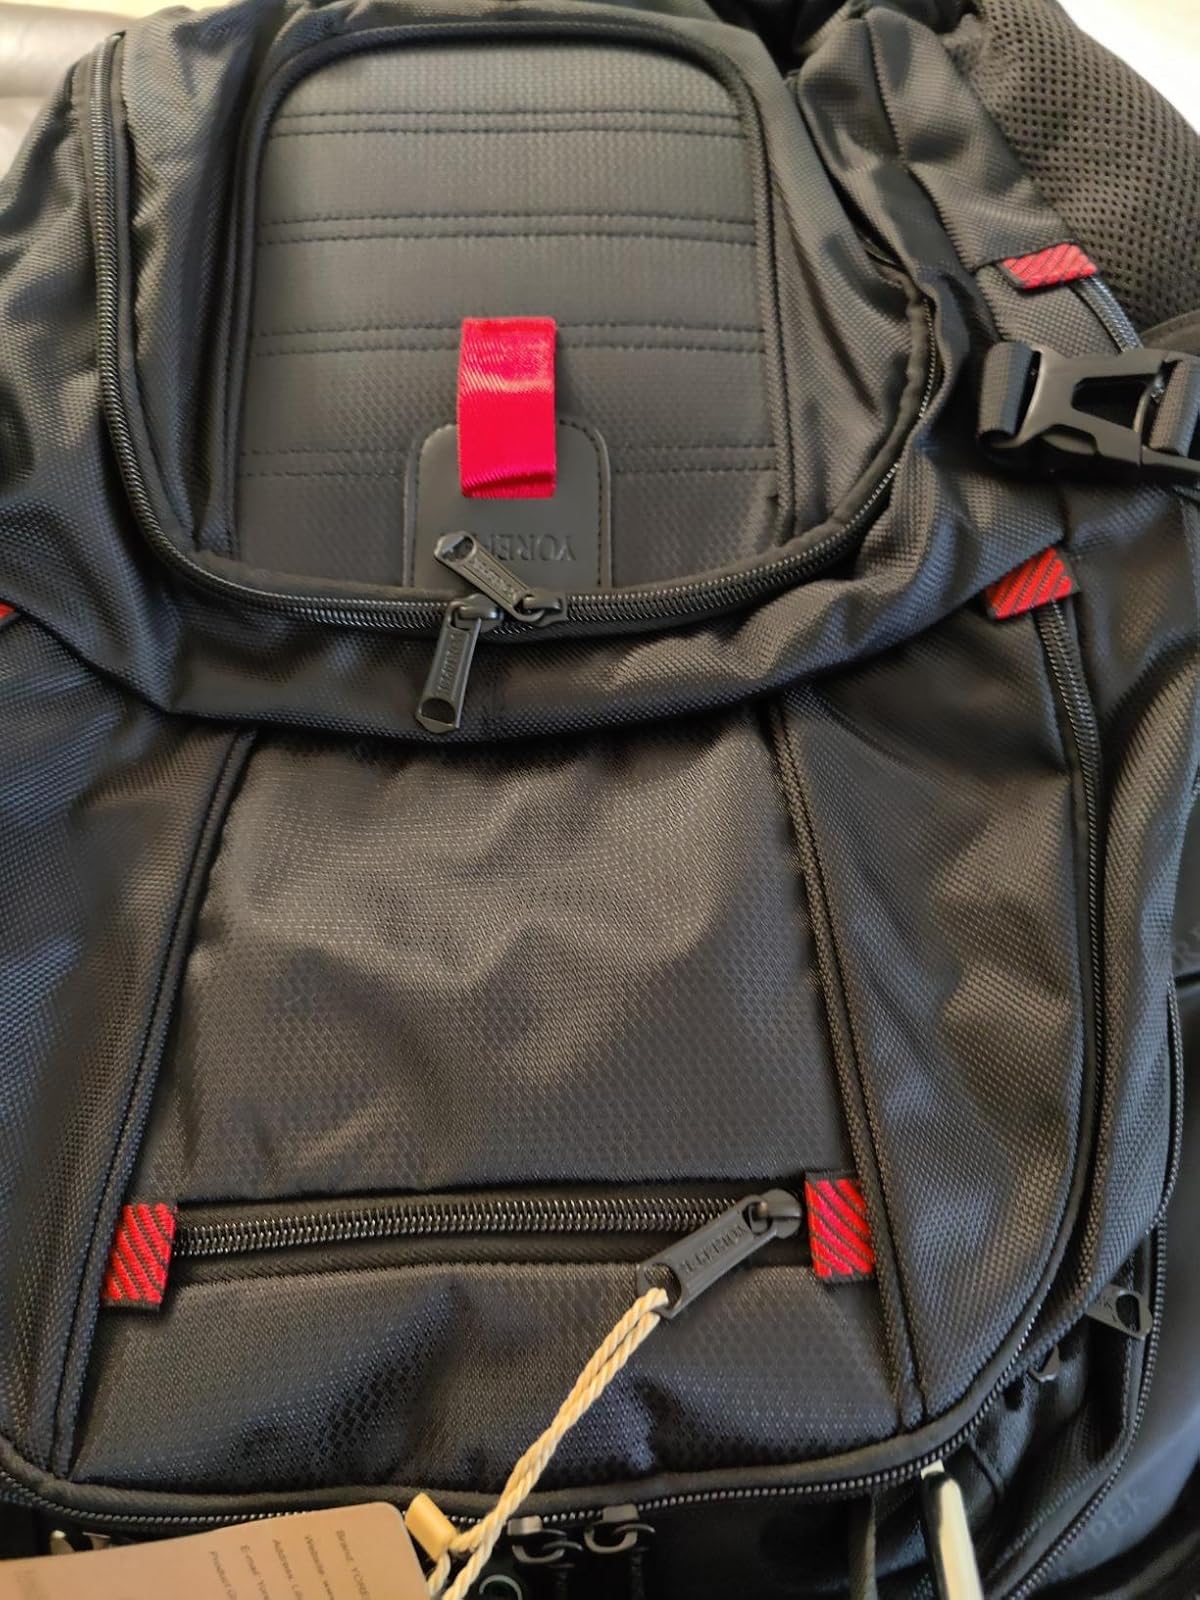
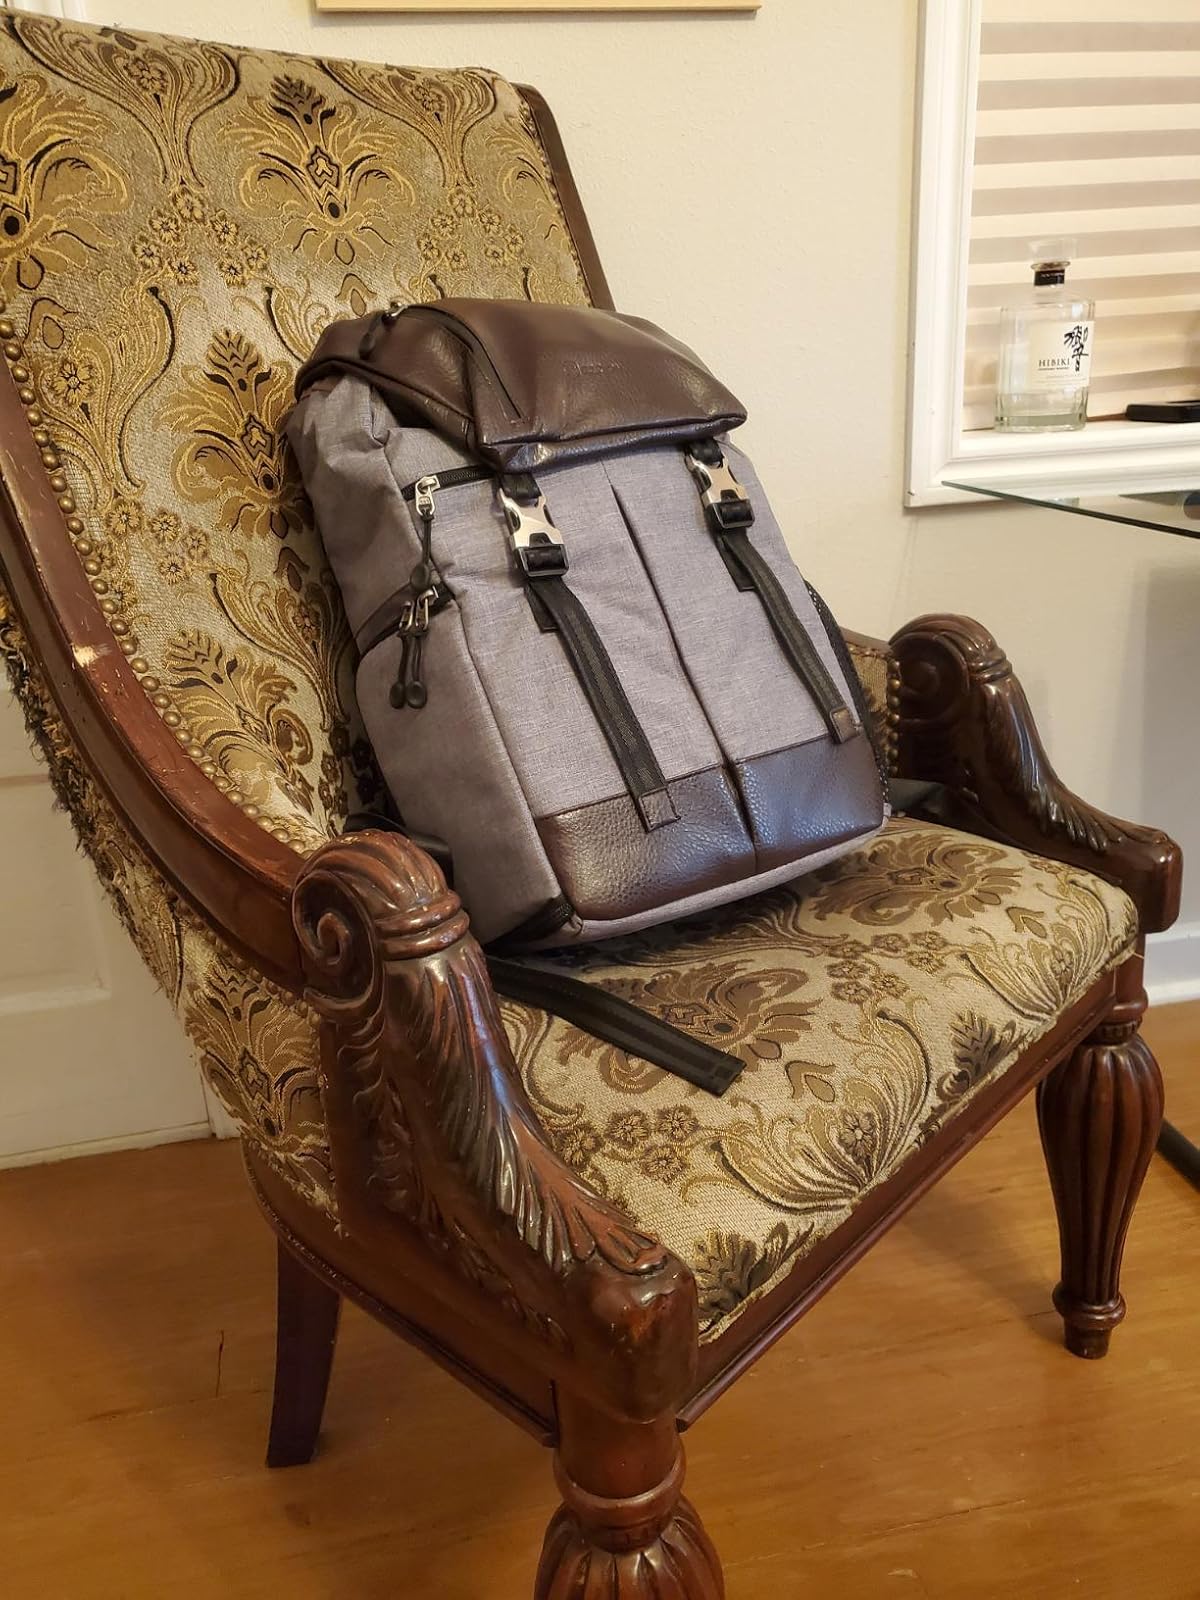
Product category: bag
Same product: no